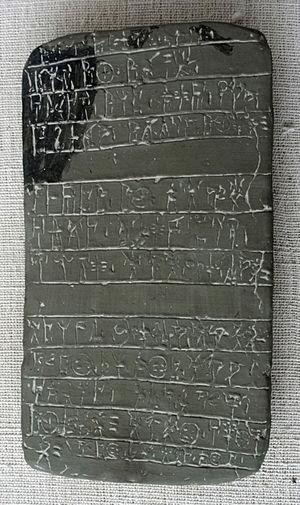
Pylos, aussi connue sous le nom de Navarin, est une ville de Grèce, située en Messénie dans le sud-ouest du Péloponnèse, et bordée par la mer Ionienne. Elle est le siège de la municipalité de Pylos-Nestor, créée par le programme Kallikratis en 2010.
Le palais de Nestor est le nom donné à un palais mycénien, un type de bâtiments caractéristique de la civilisation mycénienne. Datant de l’Helladique récent, il s'agit du palais le mieux conservé à ce jour. Il est situé à Ano Englianos dans la région de Messénie, en Grèce, à 17 km au nord de la ville moderne de Pylos. Il doit son nom à Nestor, roi de Pylos, un des principaux chefs achéens de l'Iliade.